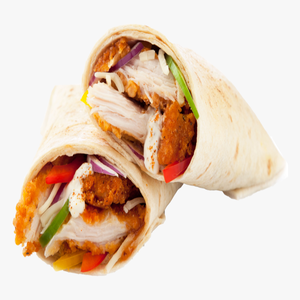
Dish: kathiroll